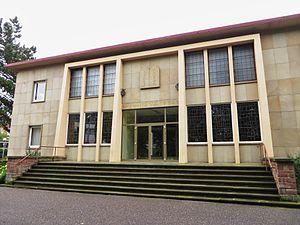
Sarreguemines synagogue
Inventaire du patrimoine juif de Lorraine, classé par département et par lettre alphabétique de communes.
Sarreguemines est une commune française située dans le département de la Moselle, en région administrative Grand Est.
La présente liste de synagogues de France ne se veut pas exhaustive.